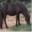
Label: horse